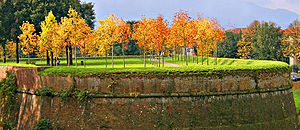
Lucca / Arkitektur
Efterår på toppen af bastionen.
Lucca er en by og comune i Toscana i Centralitalien ved Serchio, i en frodig dal nær Det Tyrrhenske Hav. Det er hovedstaden i Provinsen Lucca. Byen er berømt for sin intakte bymur, som stammer fra renæssancen.